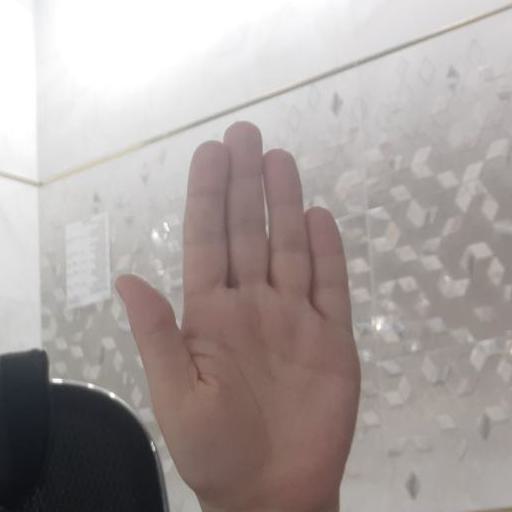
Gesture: stop